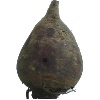
Label: Beetroot 1